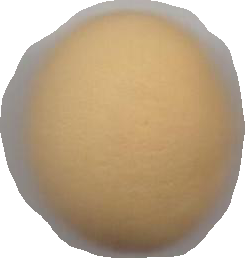
Variety: Dega